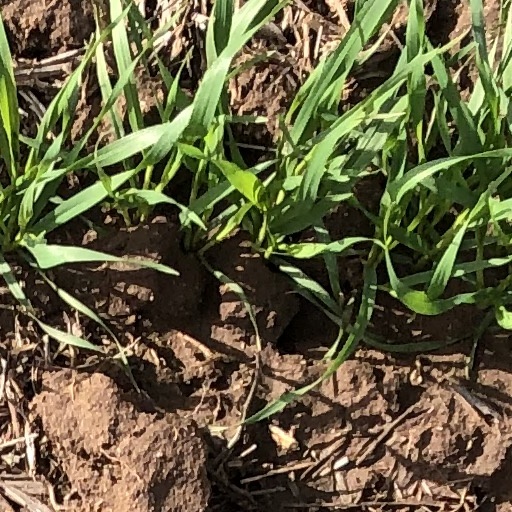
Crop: wheat